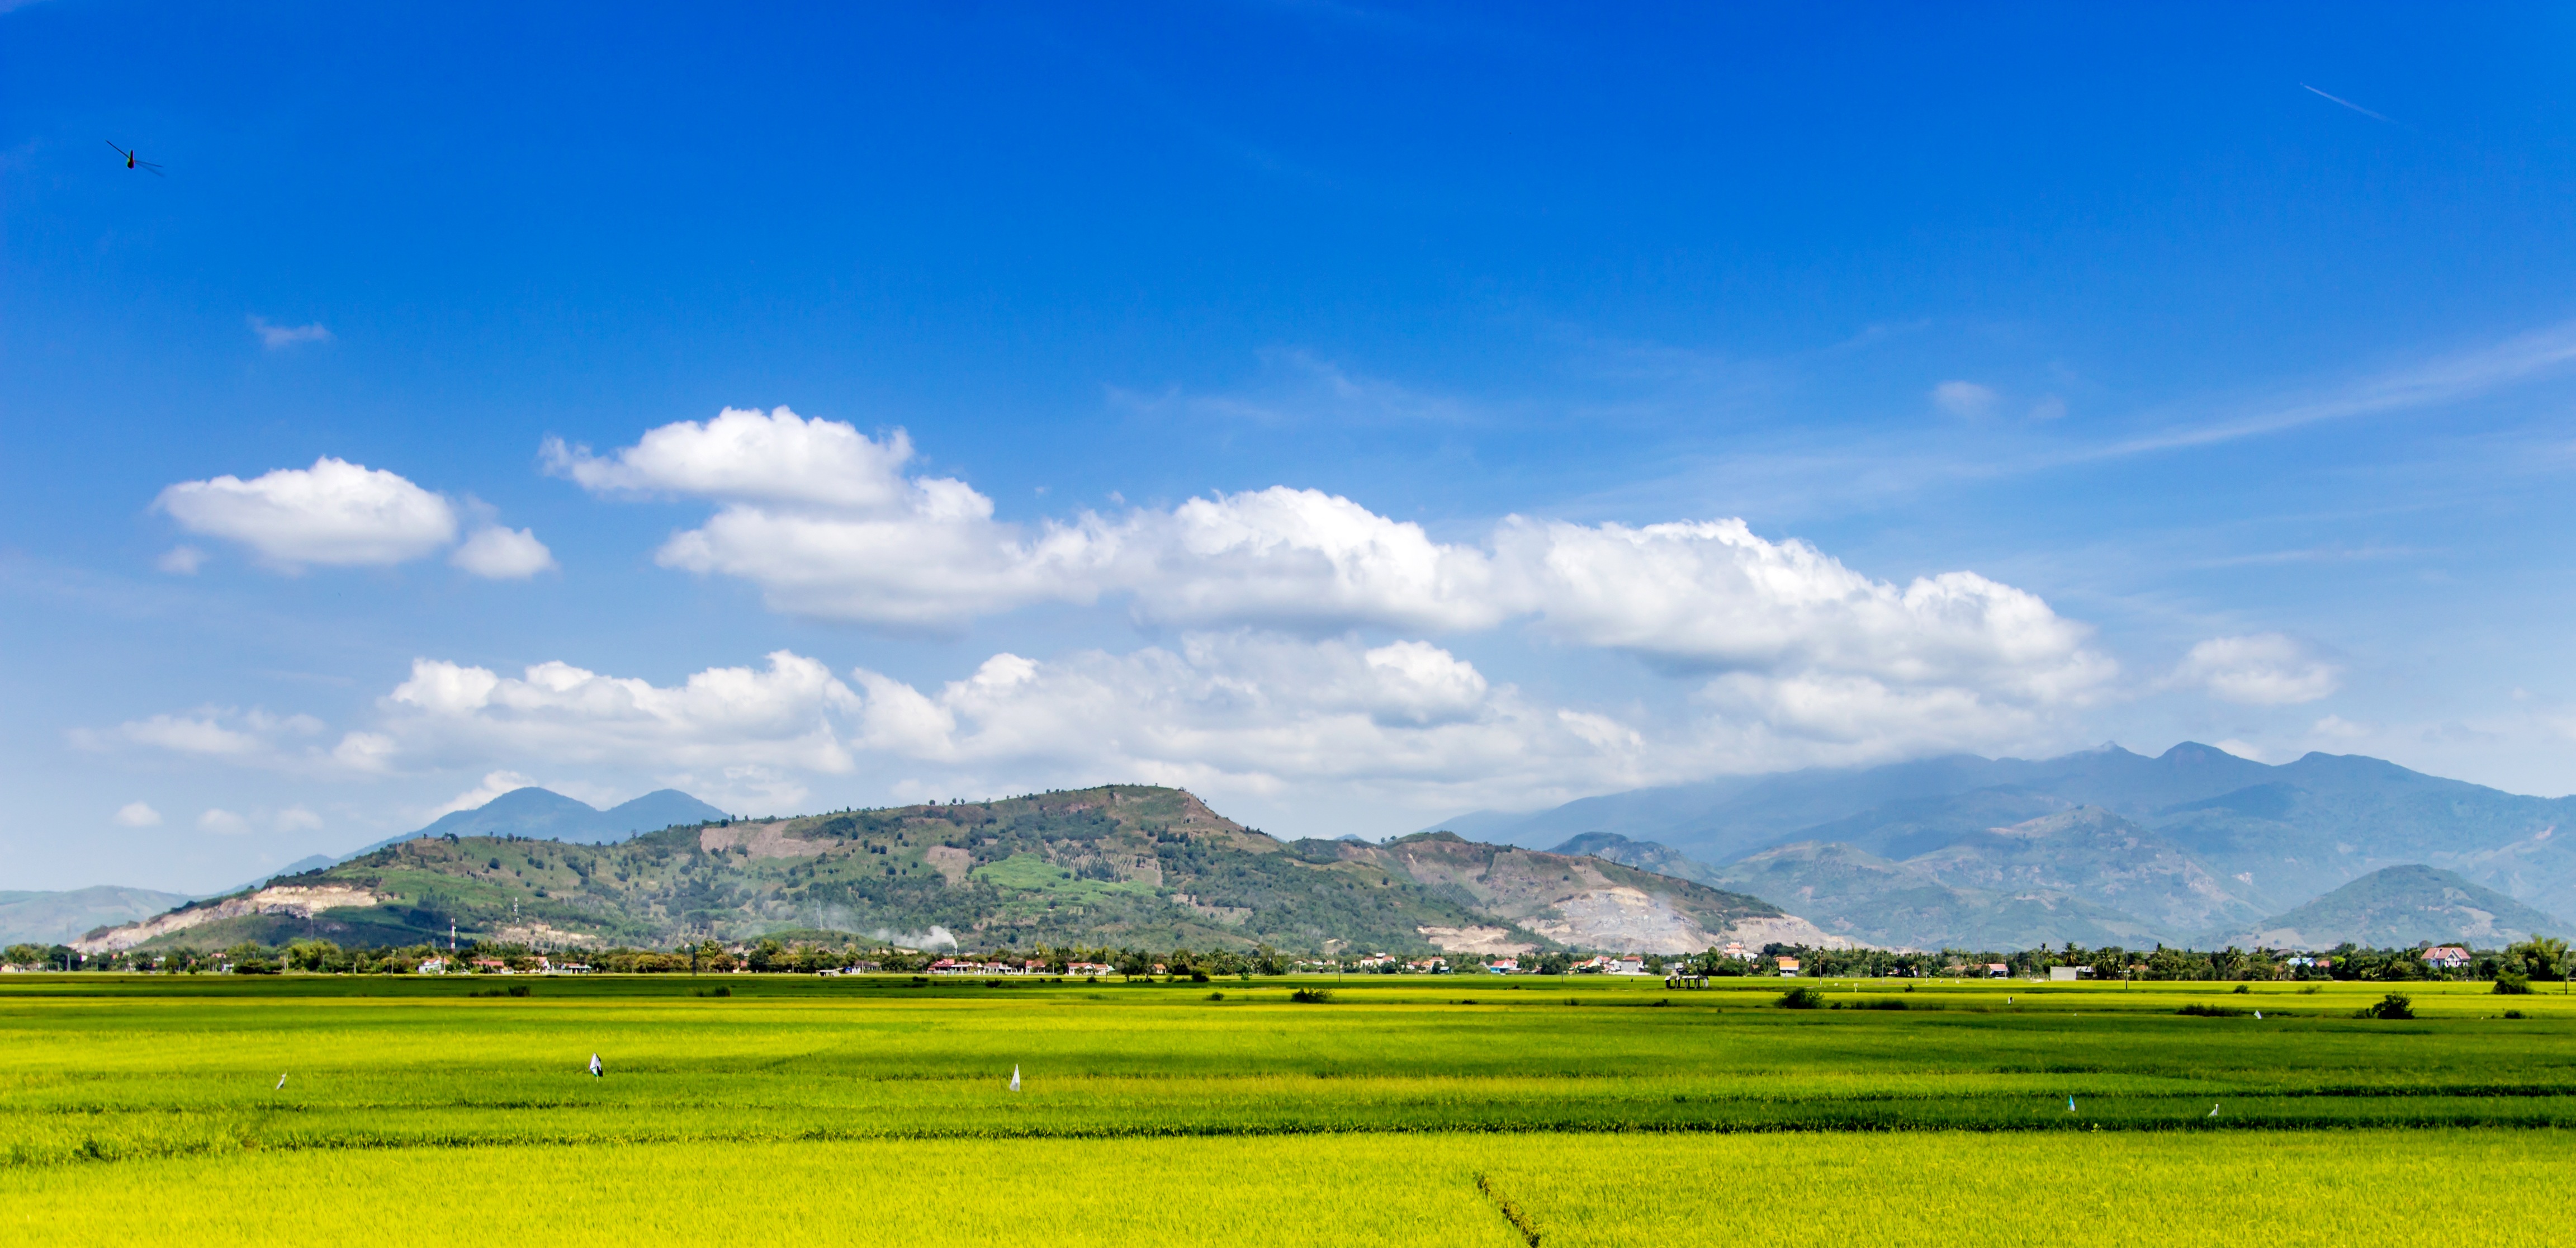
landscape, grass, horizon, mountain, cloud, sky, field, meadow, prairie, hill, mountain range, panorama, male, pasture, electricity, agriculture, savanna, plain, rapeseed, write, grassland, thunderstorm, plateau, silk, independence, ecosystem, brassica, steppe, rural area, paddy field, my hometown, geographical feature, mountainous landforms